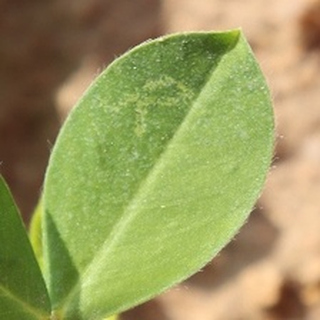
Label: healthy_groundnut